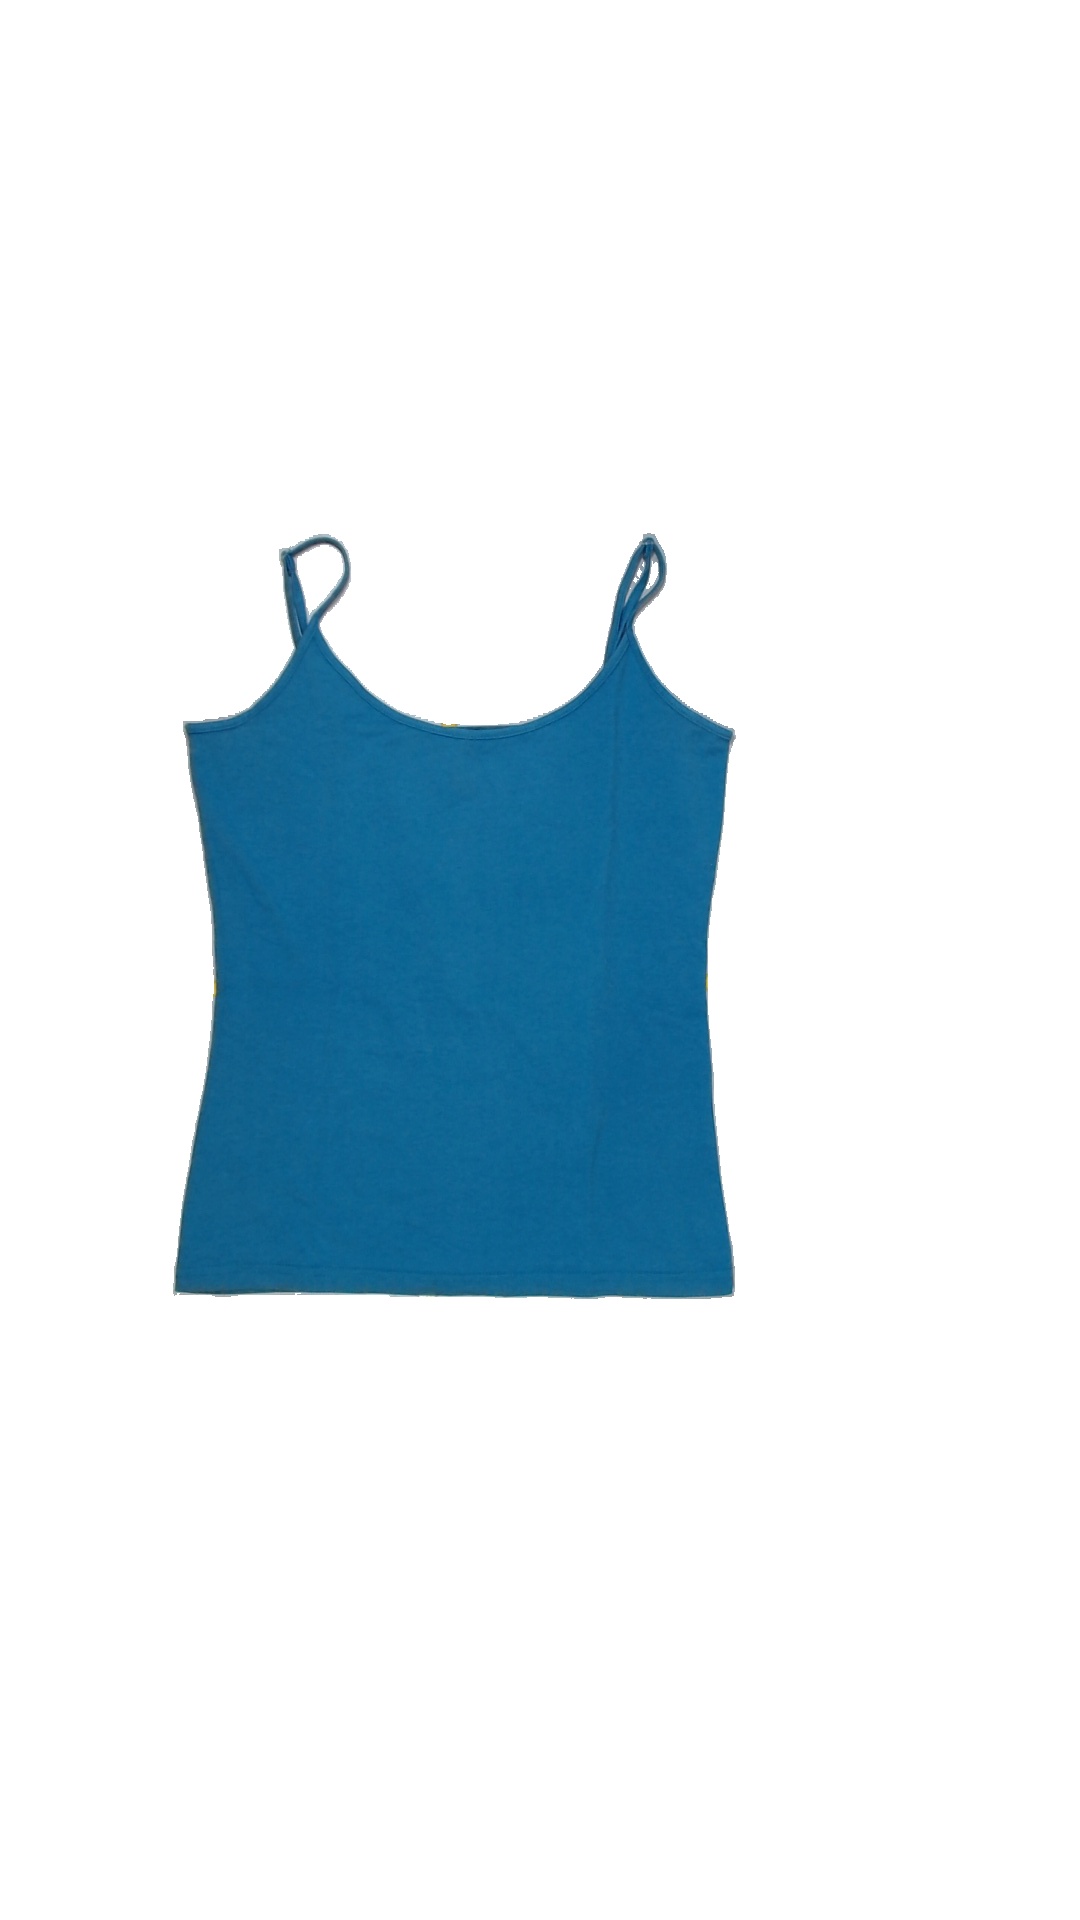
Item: Tank Top (Ladies)
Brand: Soya/soyaconcept
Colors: Blue
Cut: C-collar, Tight
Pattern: Plain
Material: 95%cotton 5%elastane
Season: Summer
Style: No trend
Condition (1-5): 3
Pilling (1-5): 4
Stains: Yes
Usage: Export
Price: <50